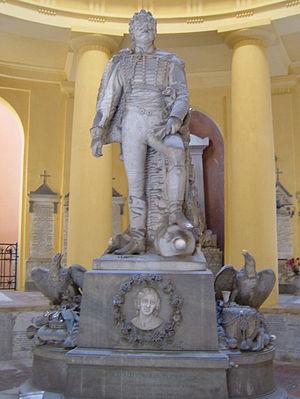
Le cimetière monumental de la Chartreuse de Bologne est un cimetière de Bologne en Italie.